Anarchism

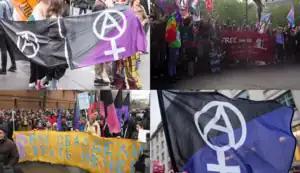
Collection of anarcha-feminist protests, symbols, and flags

Anarchism has continued to generate many philosophies and movements, at times eclectic, drawing upon various sources and combining disparate concepts to create new philosophical approaches.The anti-capitalist tradition of classical anarchism has remained prominent in contemporary currents.